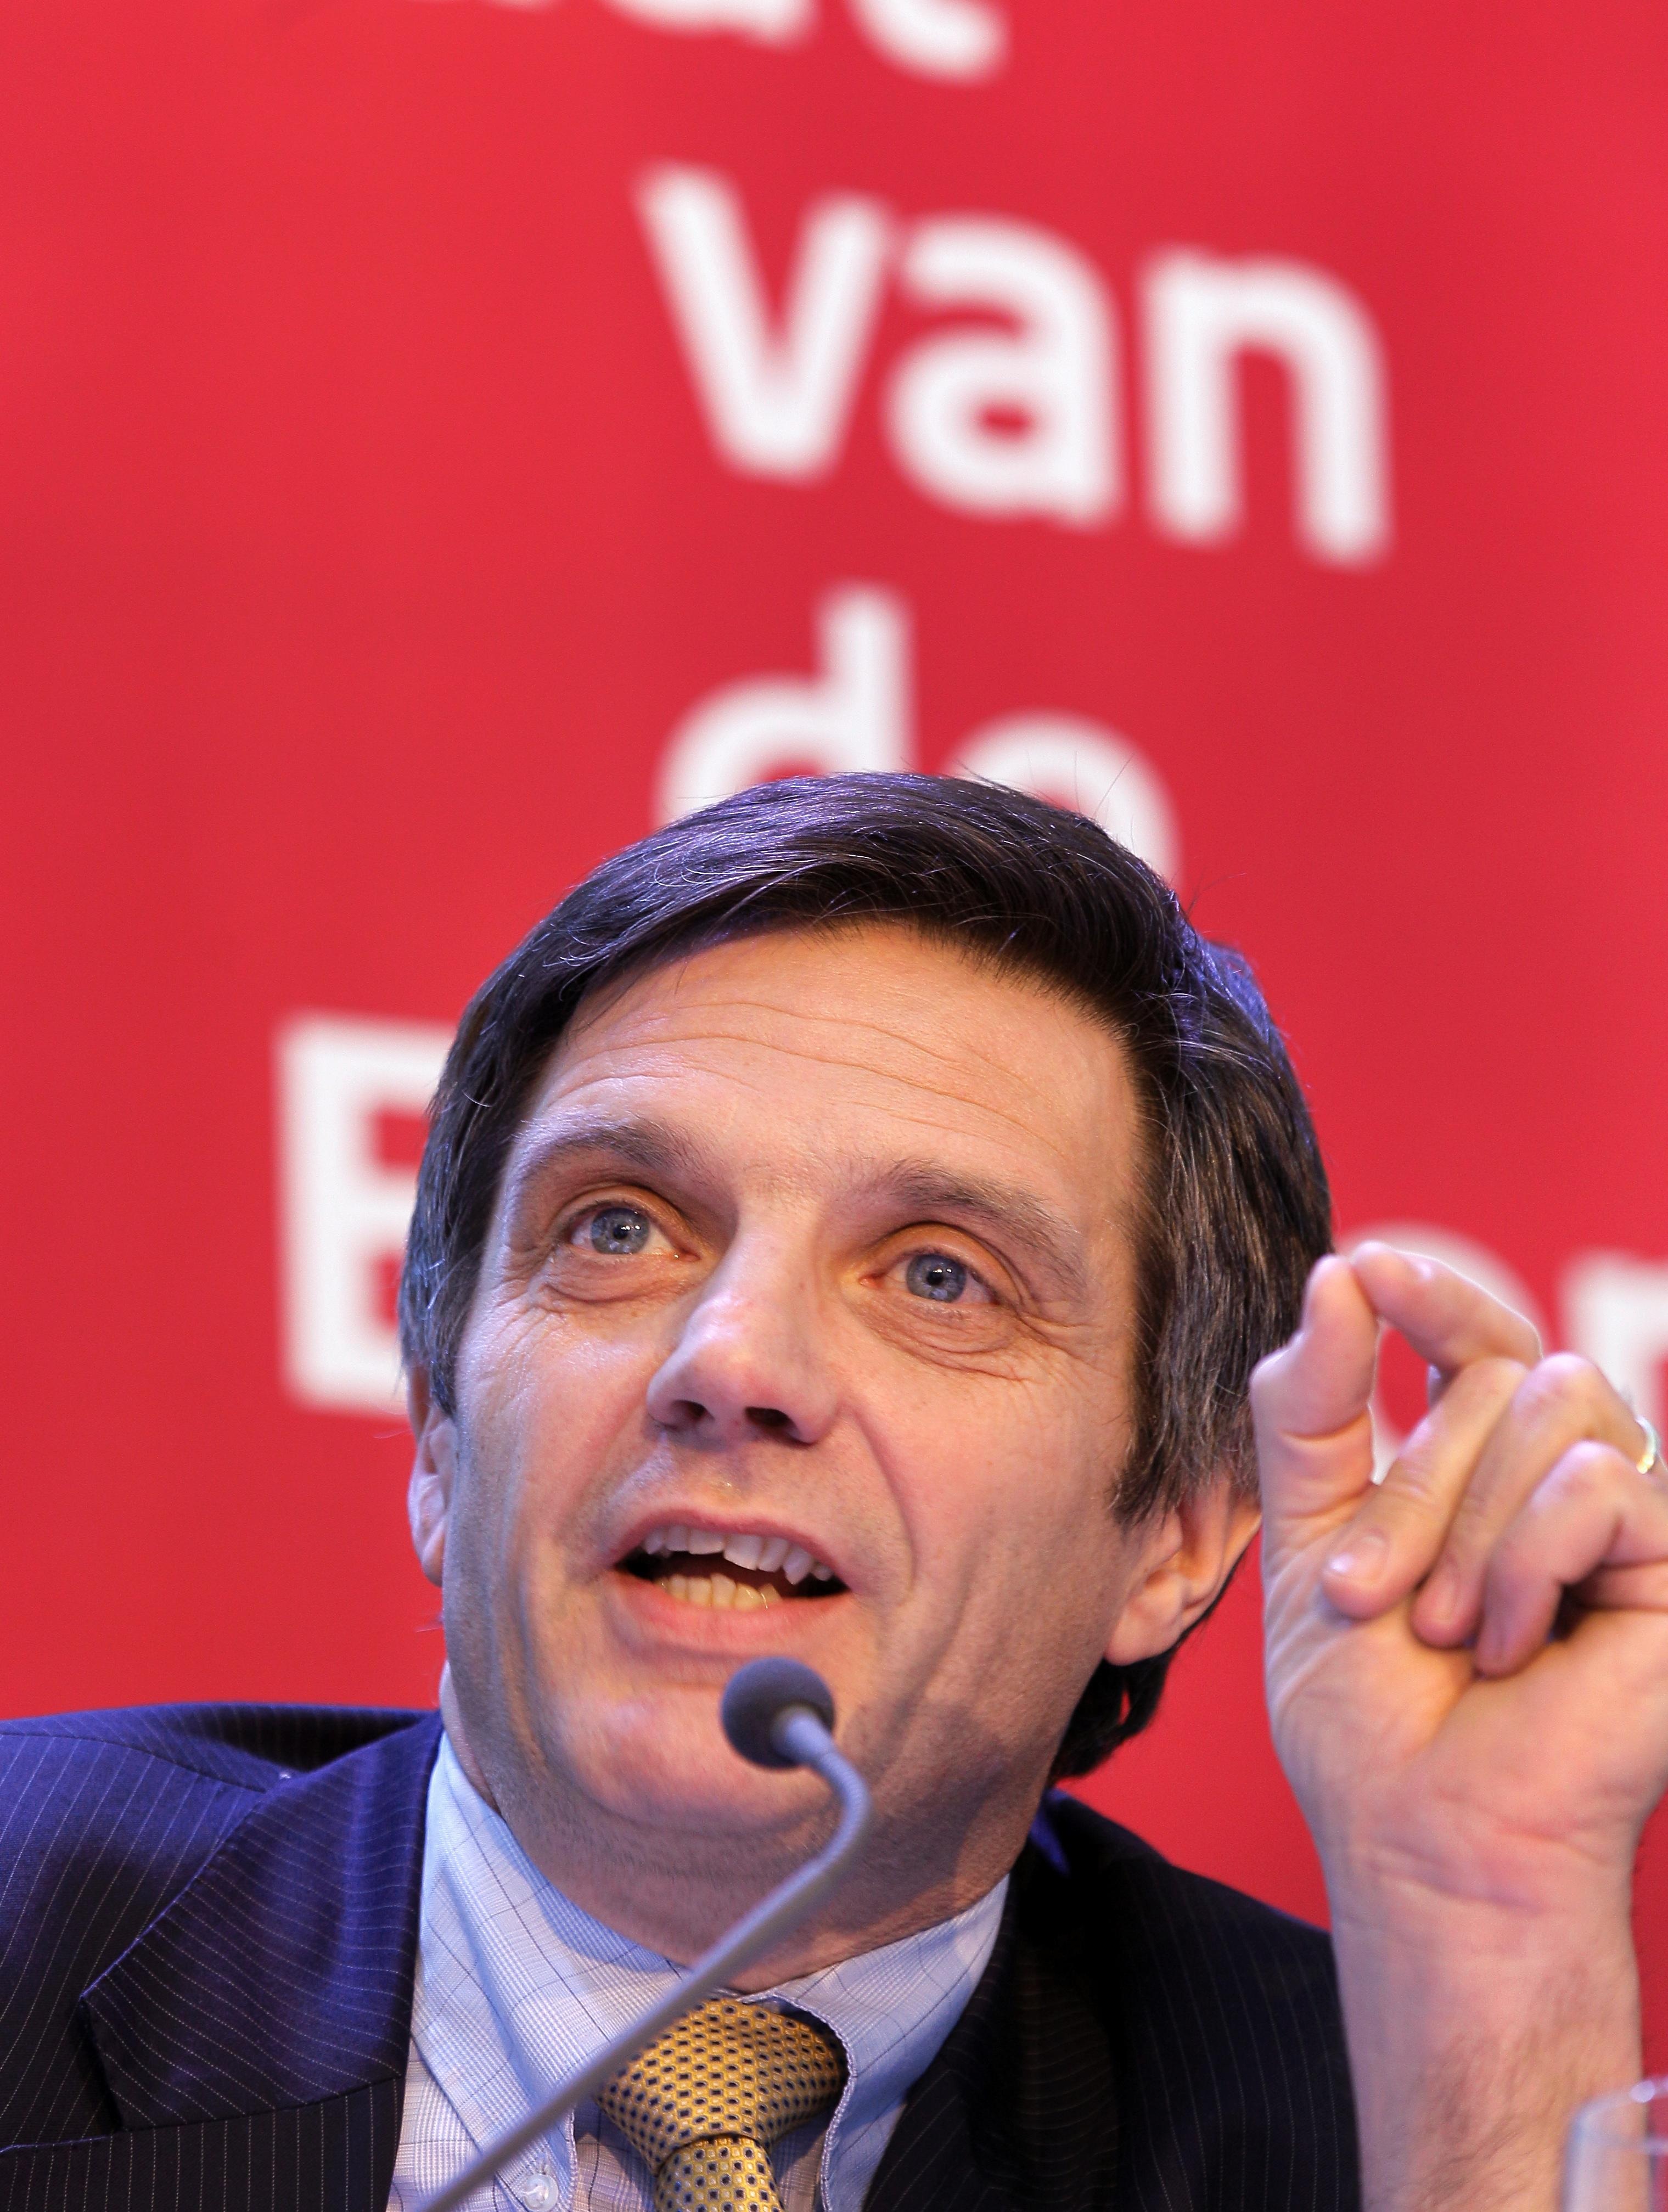
person, corporate, facial expression, amsterdam, university, singing, economics, speech, professor, finance, consultant, arnoud boot